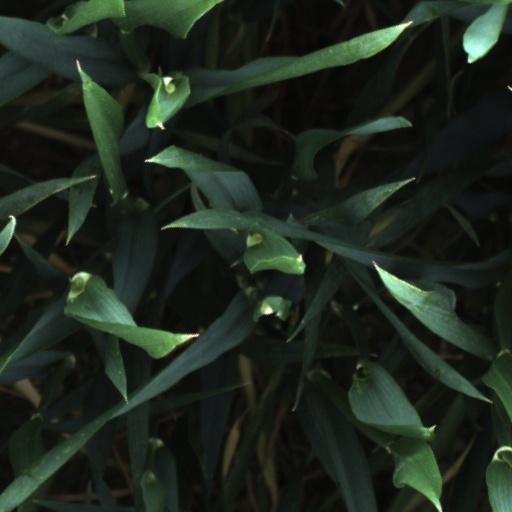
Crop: wheat